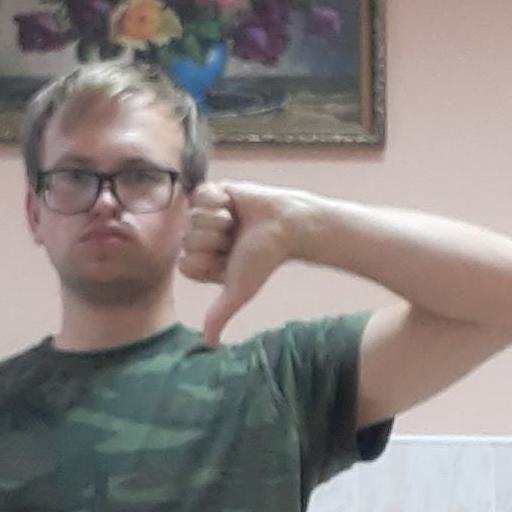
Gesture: dislike